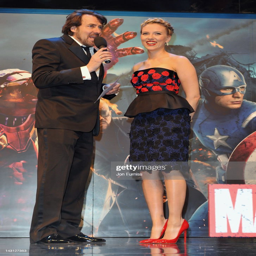
comedian speaks to actor as she attends person held .